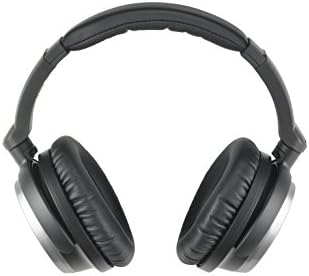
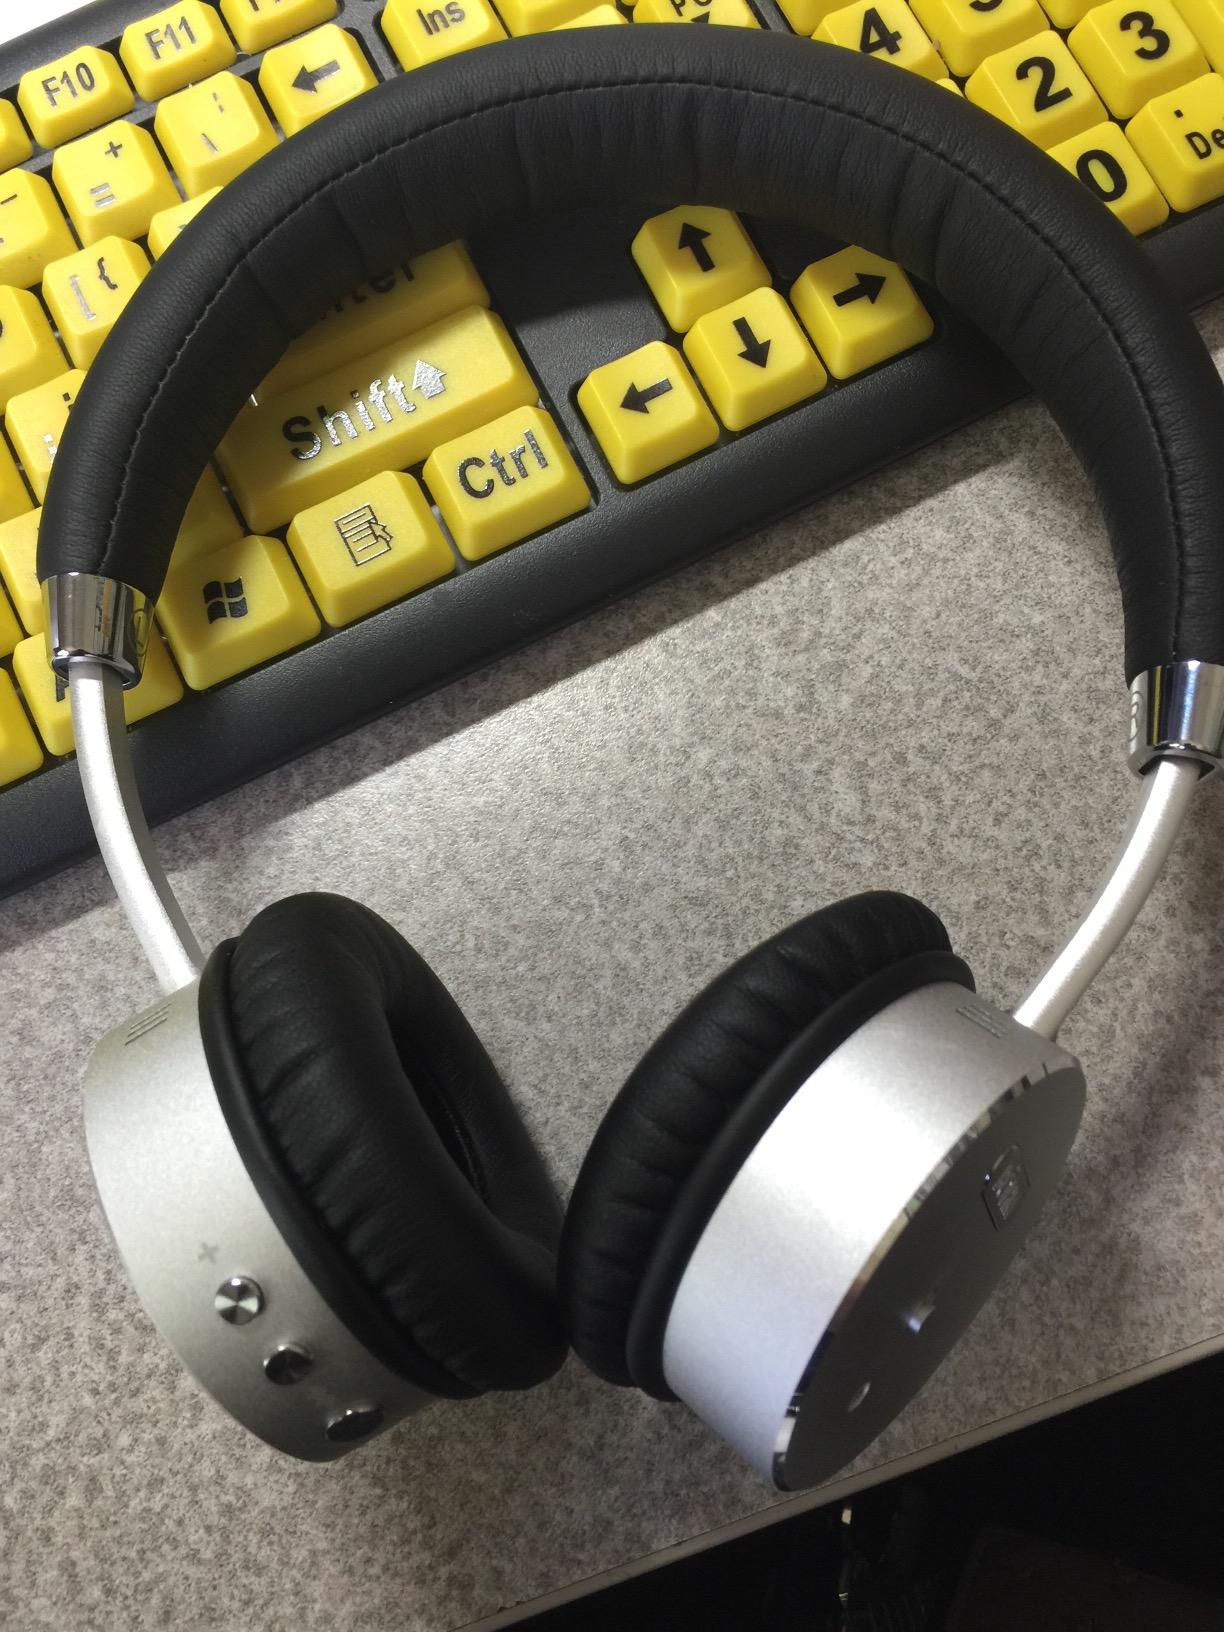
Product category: headphones
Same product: no